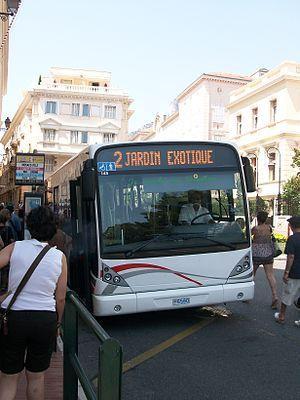
Van Hool NewA330, CAM, Monaco